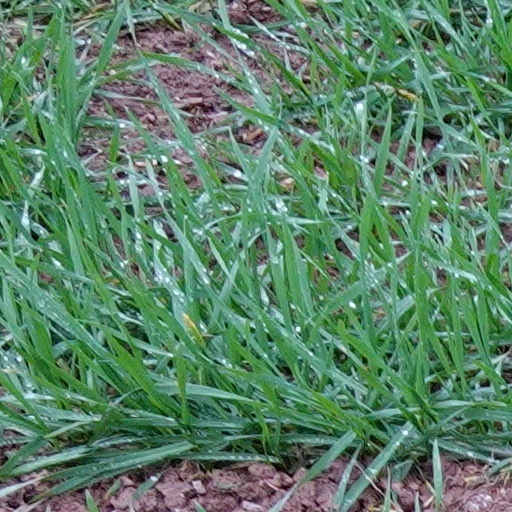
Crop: wheat